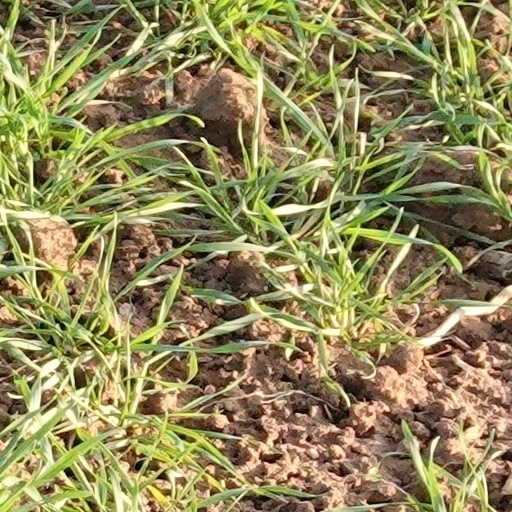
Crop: wheat